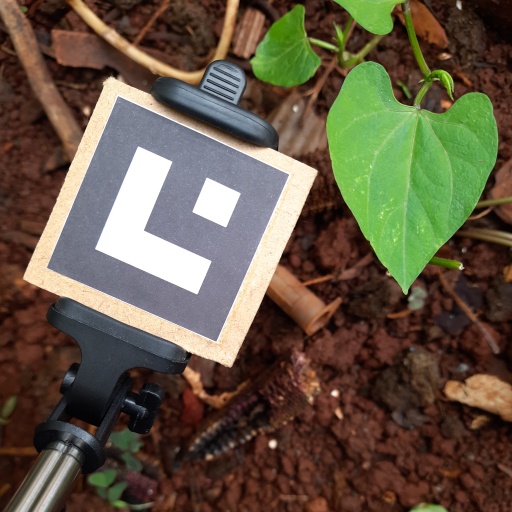
Observations: flat surface, no eating holes, under shade